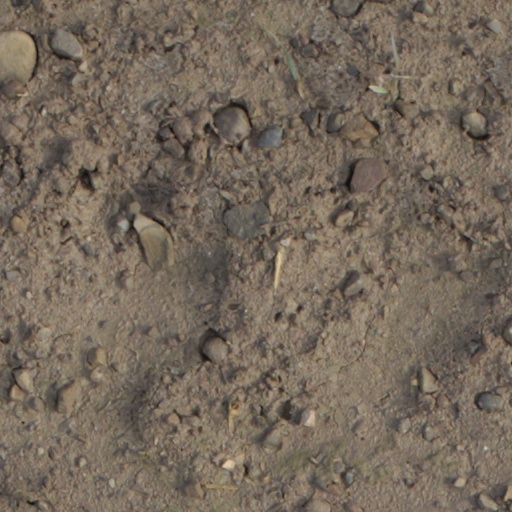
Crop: wheat